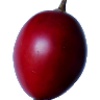
Label: Tamarillo 1